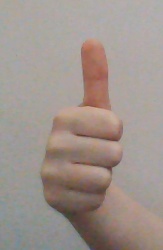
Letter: aleff